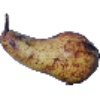
Label: Pear Abate 1